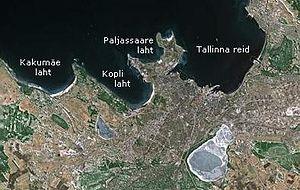
La baie de Kopli, est une baie située au sud du golfe de Finlande à Tallinn en Estonie.
La péninsule de Kopli, estonien : Kopli poolsaar, est une péninsule située sur la côte du golfe de Finlande à Tallinn en Estonie.
La Rade de Tallinn est une rade située dans la Baie de Tallinn entre la péninsule de Paljassaare et la péninsule de Viimsi à Tallinn en Estonie.